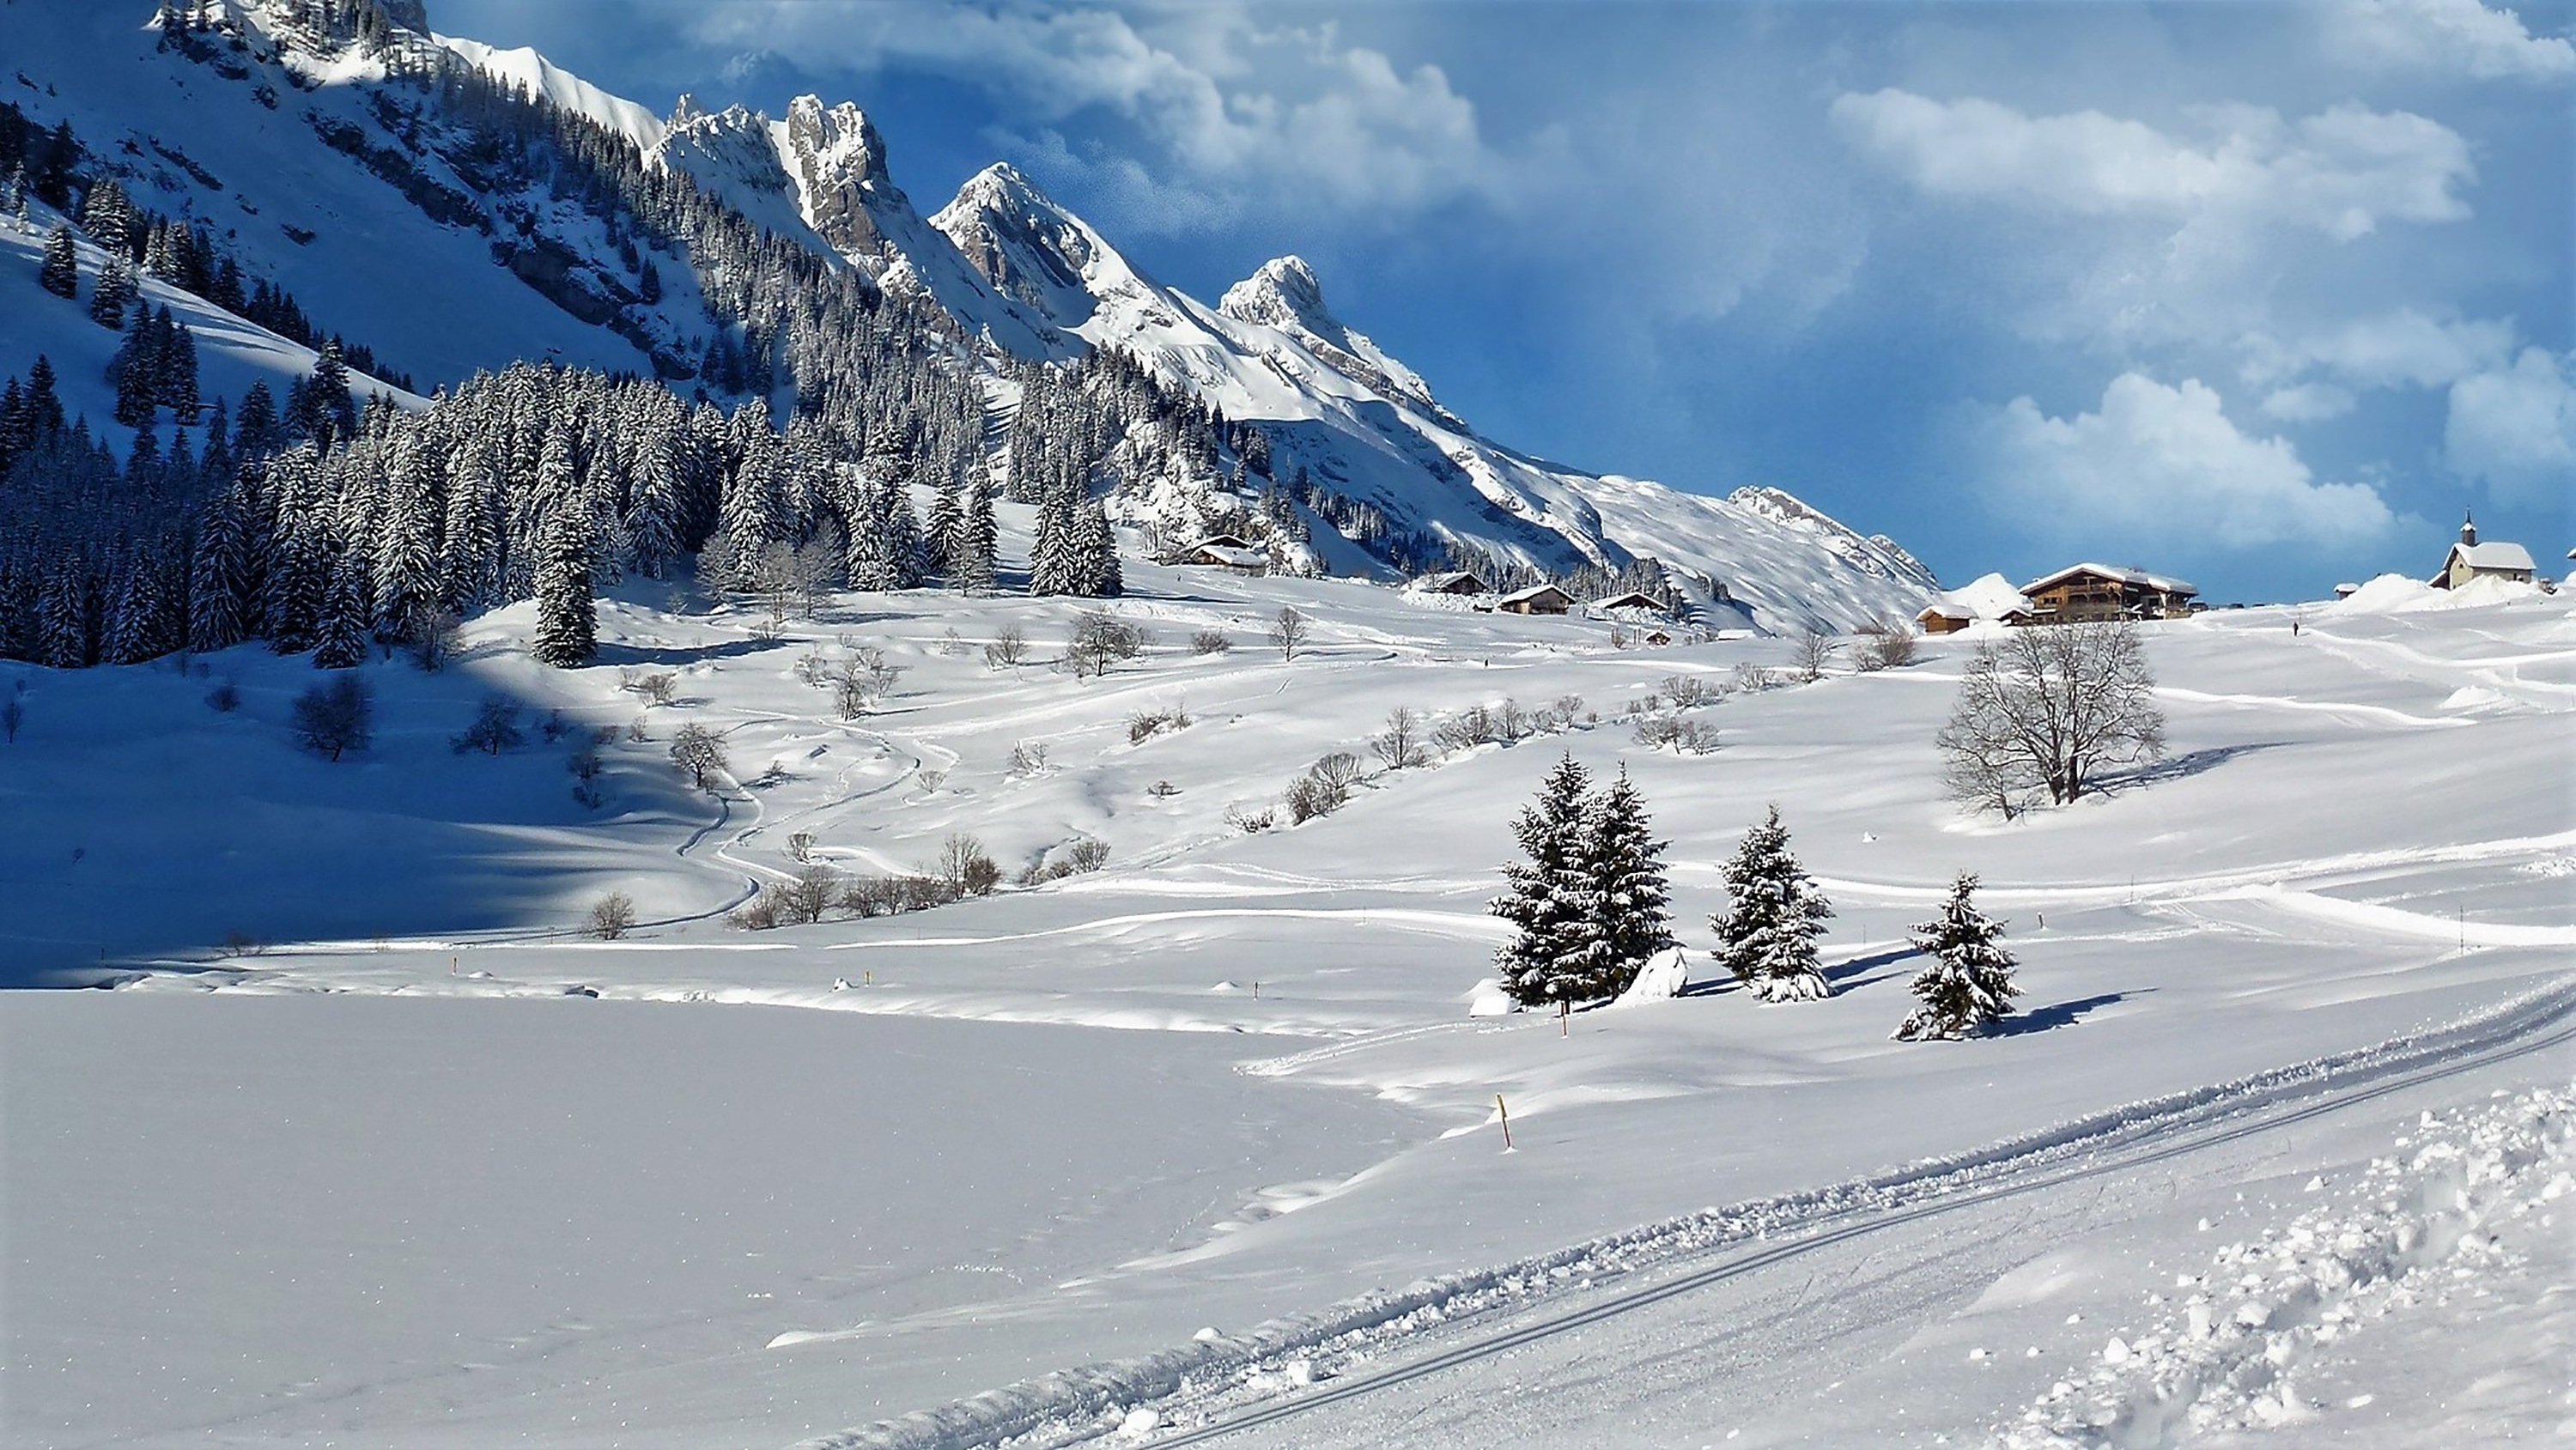
landscape, nature, mountain, snow, winter, sky, white, mountain range, weather, skiing, season, sports equipment, winter sport, sports, resort, alps, ski, footwear, piste, ski touring, nordic skiing, ski mountaineering, ski equipment, mountainous landforms, geological phenomenon